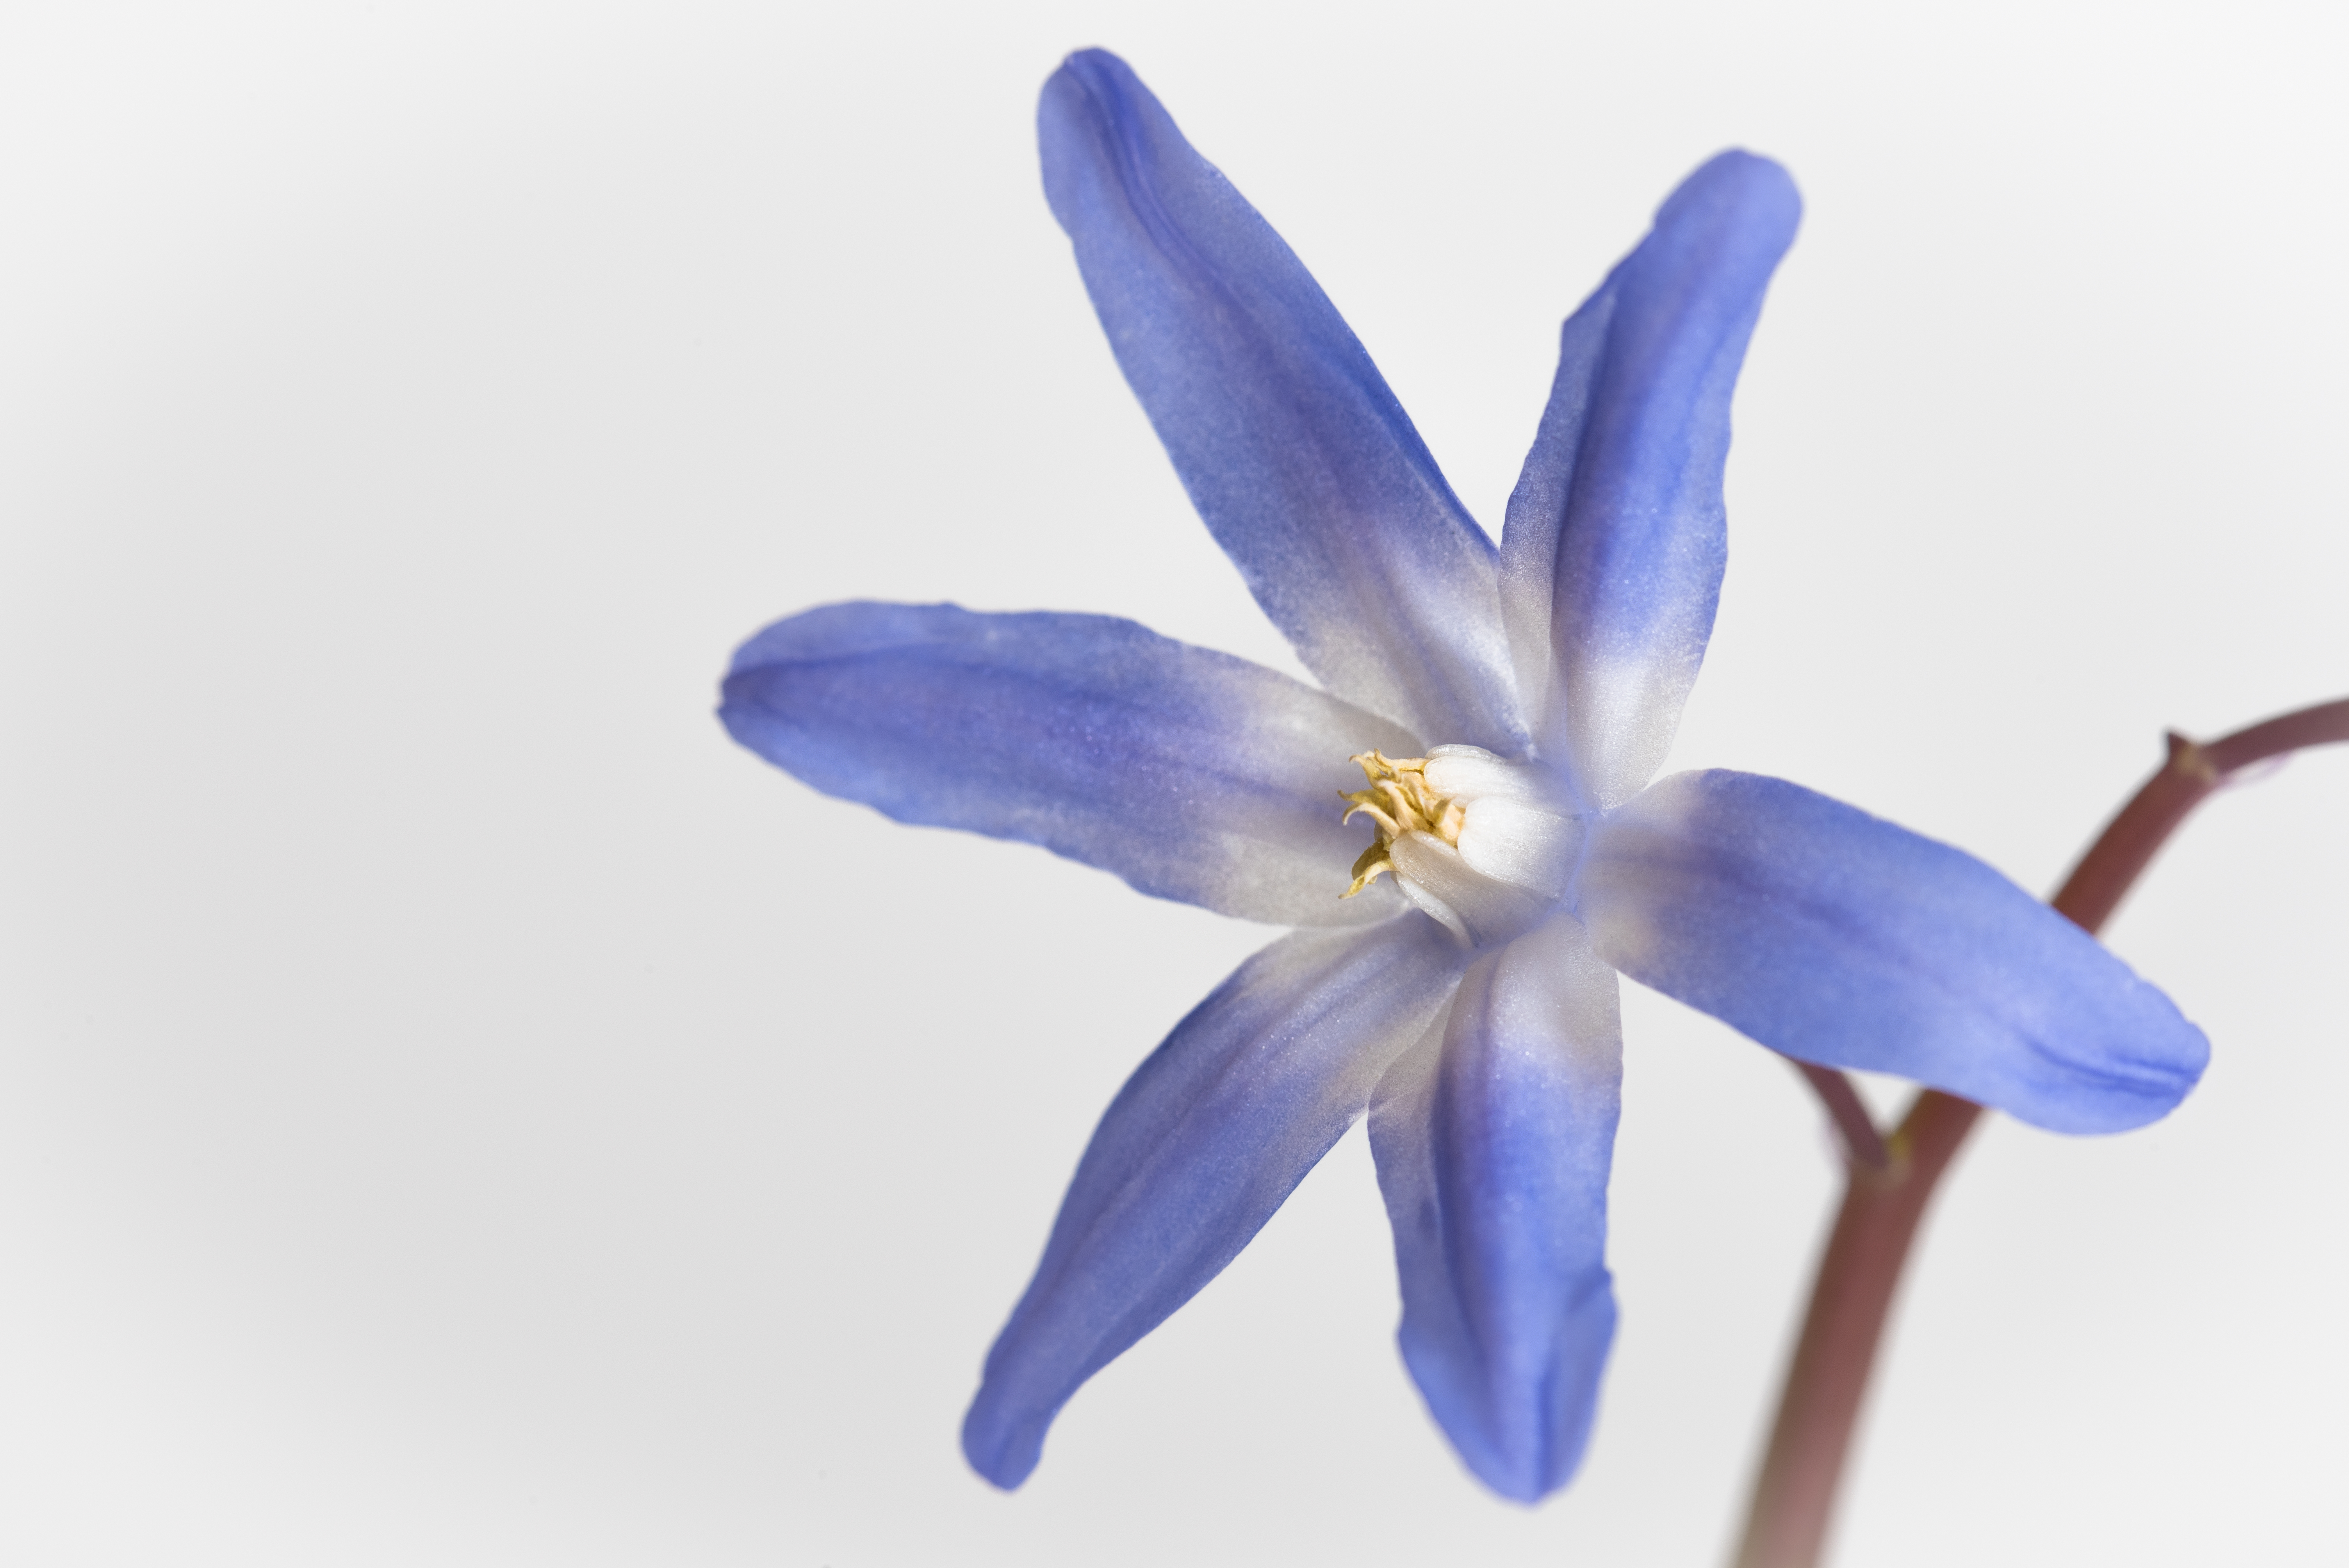
flower, plant, petal, terrestrial plant, flowering plant, electric blue, blue eyed grass, wildflower, herbaceous plant, Pedicel, plant stem, lily family, gentiana, gentian family, bellflower family, glory of the snow, lobelia